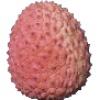
Label: lychee